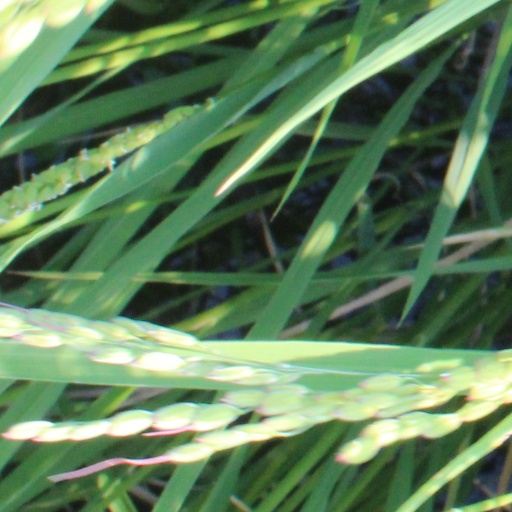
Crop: rice